Auslan

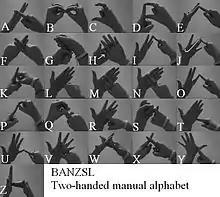
A chart showing the two-handed manual alphabet as used in British Sign Language, Australian Sign Language and New Zealand Sign Language

A two-handed manual alphabet, identical to the one used in British Sign Language and New Zealand Sign Language, is integral to Auslan. This alphabet is used for fingerspelling proper nouns such as personal or place names, common nouns for everyday objects, and English words, especially technical terms, for which there is no widely used sign. Fingerspelling can also be used for emphasis, clarification, or, sometimes extensively, by English-speaking learners of Auslan. The proportion of fingerspelling versus signs varies with the context and the age of the signer. A recent small-scale study puts fingerspelled words in Auslan conversations at about 10% of all lexical items, roughly equal to ASL and higher than many other sign languages, such as New Zealand Sign Language. The proportion is higher in older signers, suggesting that the use of fingerspelling has diminished over time.